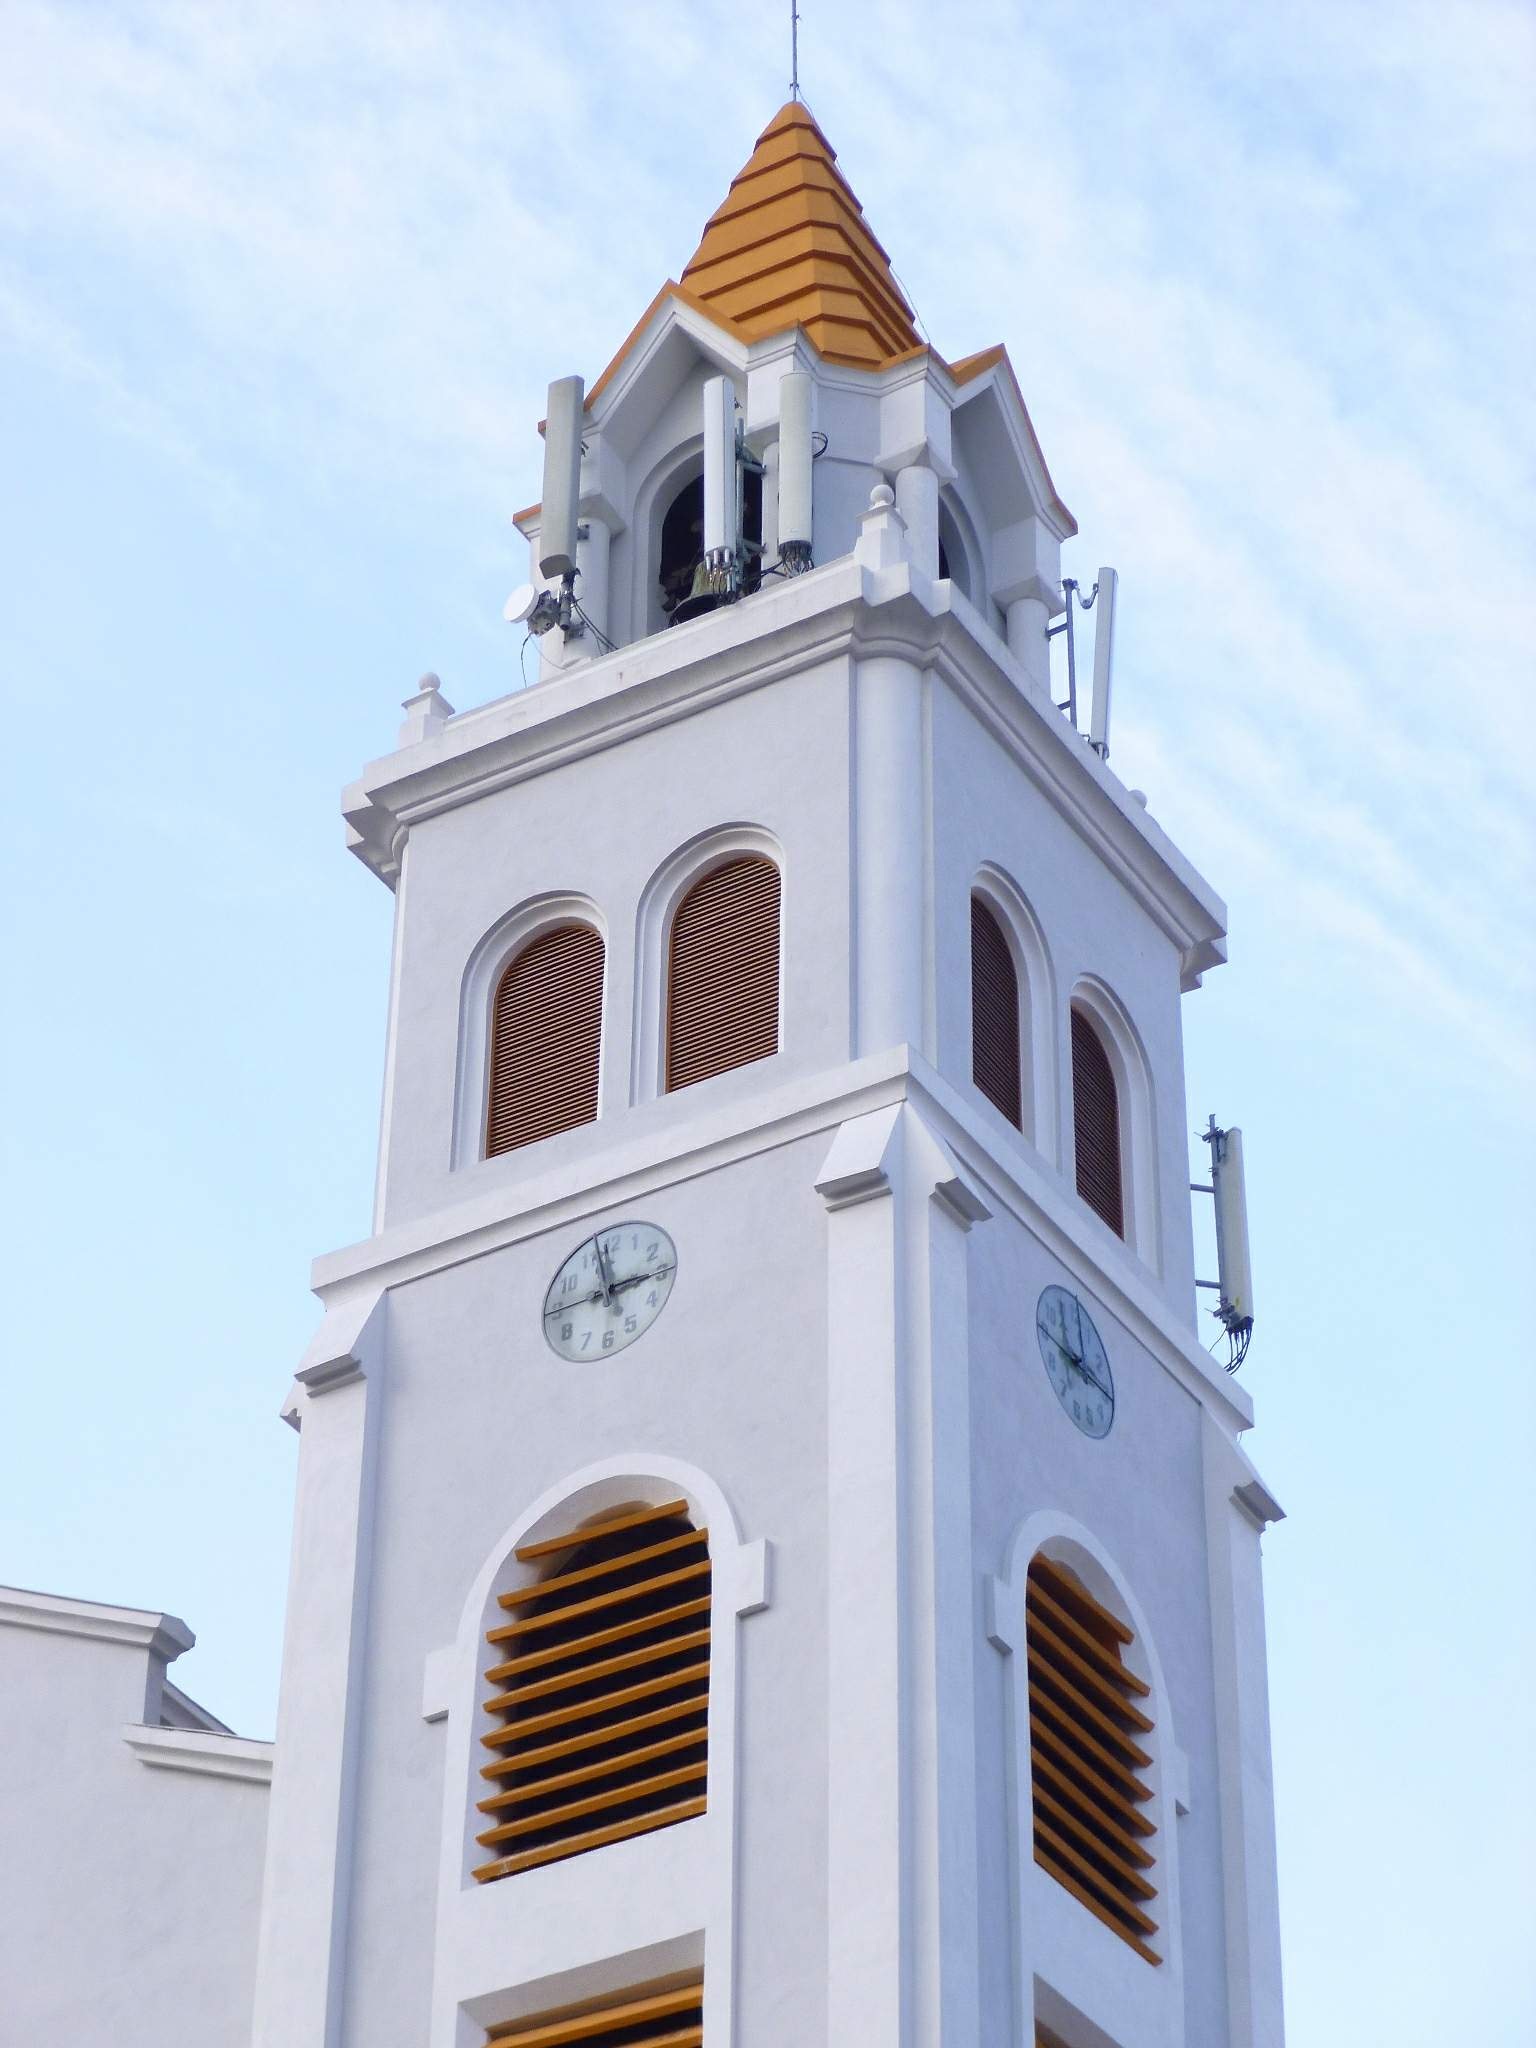
building, tower, facade, church, chapel, place of worship, clock tower, church bell, bell tower, religious, spain, spire, steeple, synagogue, bilbao, san luis beltr n, spanish missions in california